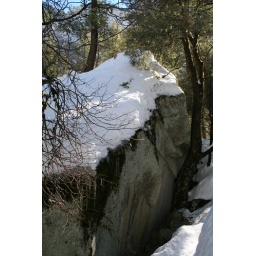
Rock by mirror lake